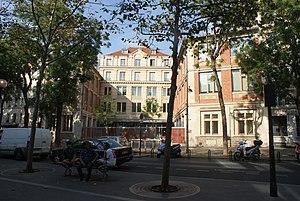
École nationale supérieure d'architecture de Paris-Belleville, 60 boulevard de la Villette, Paris, ex-Lycée Diderot
Le lycée technique Diderot est situé dans les hauteurs du 19ᵉ arrondissement de Paris, le long du boulevard Sérurier au niveau de la porte Brunet.